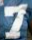
Number: 7